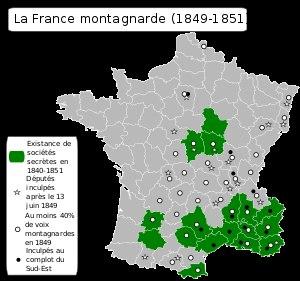
Le complot de Lyon, également appelé complot du Sud-Est, est un complot politique ayant fait l'objet d'un procès à Lyon, en 1851, dans les derniers jours de la Deuxième République dirigée par Louis-Napoléon Bonaparte. Ce complot se basait sur une fédération tentée par la gauche républicaine, et menée notamment par le député du Vaucluse Alphonse Gent, membre du groupe parlementaire de la Montagne, dans quatorze départements du sud-est.
La Montagne est le nom pris par le groupe de républicains qui à l'Assemblée nationale constituante de 1848 et à l'Assemblée législative de 1849, tentent de défendre, contre les attaques du parti de l'Ordre et des républicains modérés, les acquis politiques et certains acquis sociaux de la révolution de février 1848. Ledru-Rollin en est l'organisateur.